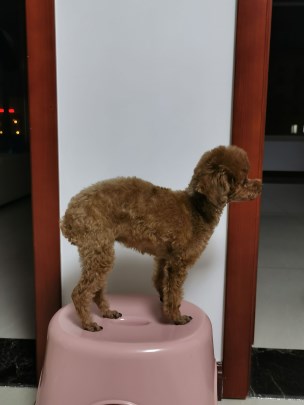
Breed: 7449-n000128-teddy